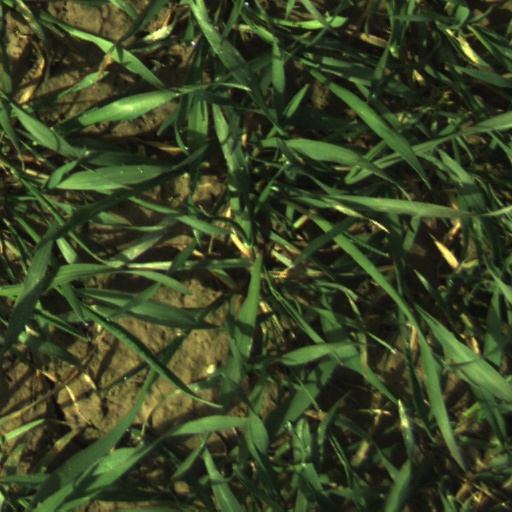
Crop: wheat